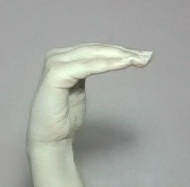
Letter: haa